Choke point

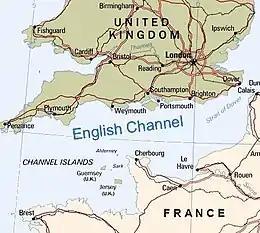
The English Channel, a choke point south of England and north of France

The choke points still have significant strategic importance for the Royal Navy. The GIUK gap is particularly important to the Royal Navy, as any attempt by northern European forces to break into the open Atlantic would have to do so through the heavily defended English Channel, which is also the world's busiest shipping lane, or through one of the exits on either side of Iceland. Considering British control over the strategic fortress of Gibraltar at the entrance to the Mediterranean, Spain (northern coast), France (Atlantic coast) and Portugal are the only mainland European nations that have direct access to the Atlantic Ocean in a way that cannot be easily blocked at a choke point by the Royal Navy. The GIUK gap was also a strategically important part of the Cold War, as the Royal Navy were given the responsibility of keeping an eye on Soviet submarines trying to break into the open Atlantic.